Cyprus in the Eurovision Song Contest 2013

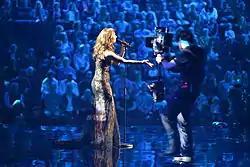
Despina Olympiou during a rehearsal before the first semi-final

Despina Olympiou took part in technical rehearsals on 7 and 10 May, followed by dress rehearsals on 13 and 14 May. This included the jury show on 13 May where the professional juries of each country watched and voted on the competing entries. The Cypriot performance featured Despina Olympiou wearing a black silk dress with tulle elements and performing alone in the centre of the stage with a microphone stand. The LED screens displayed blue shades with wind machines and a split screen effect being used for the performance.